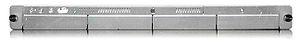
Le Xserve est une gamme de serveurs Macintosh en rack 1U commercialisée par Apple entre mai 2002 et janvier 2011.